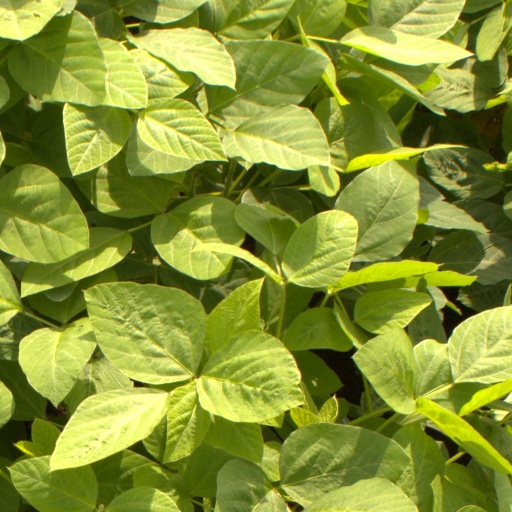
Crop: soybean